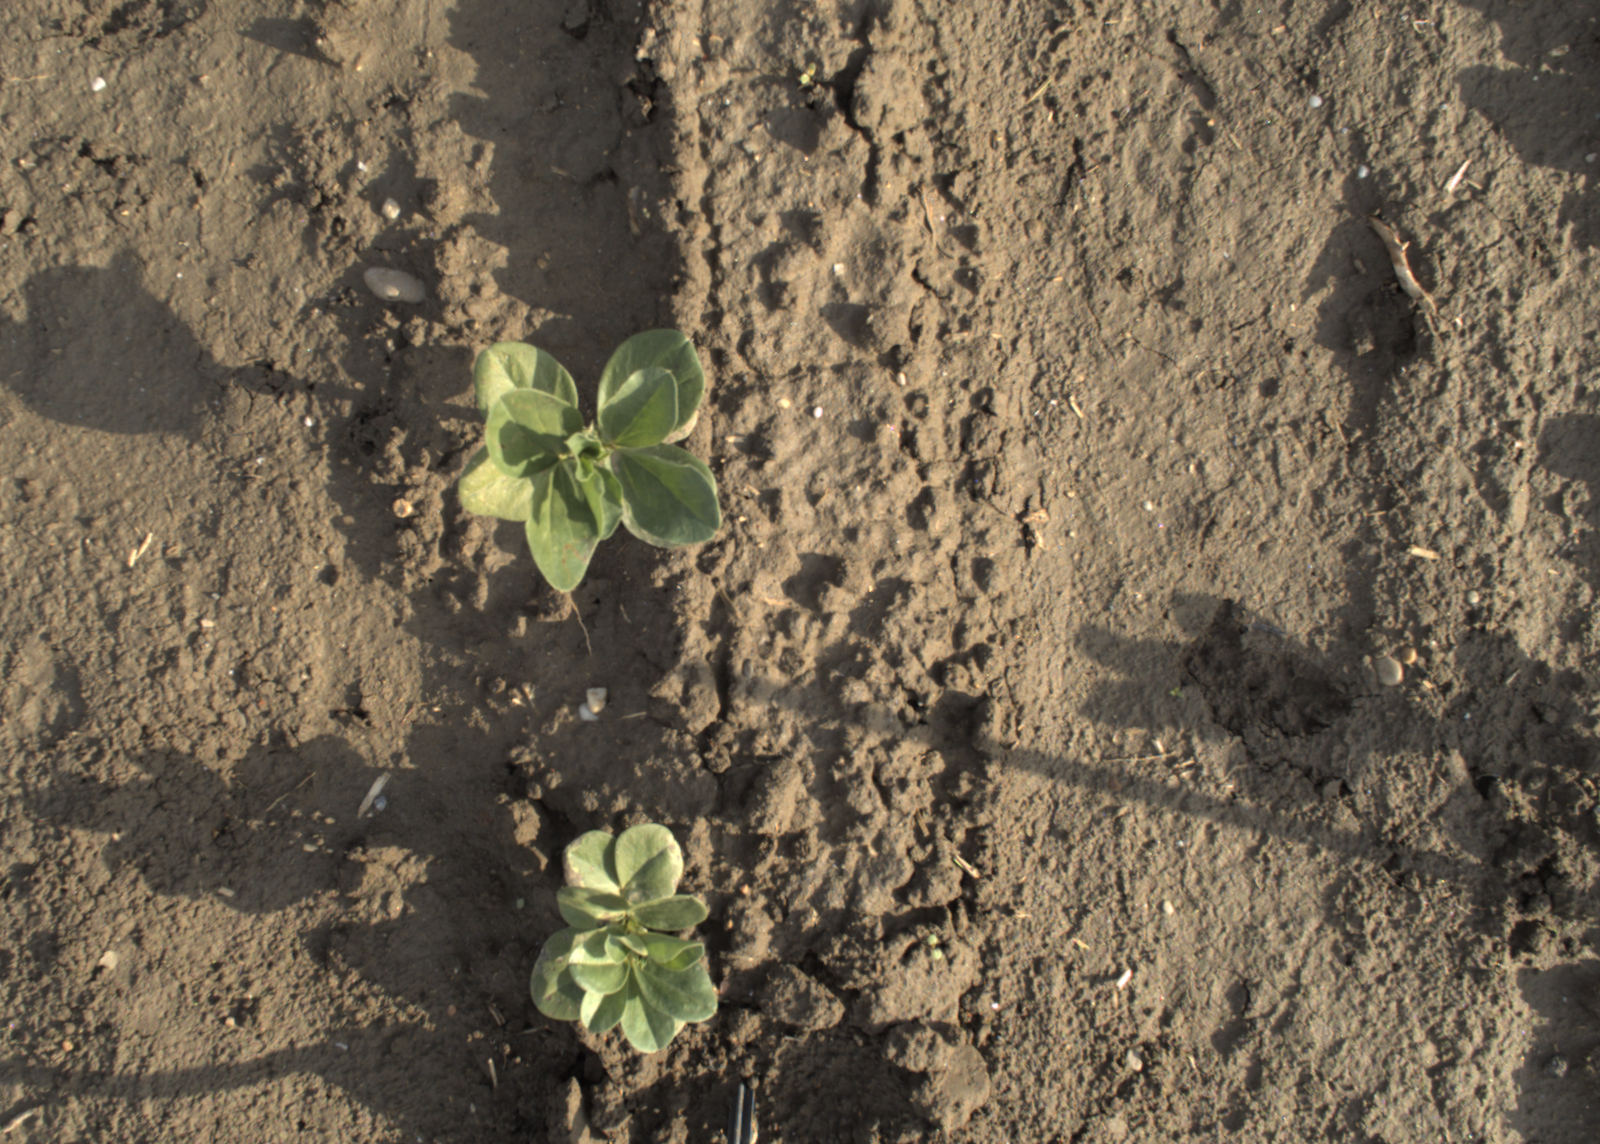
Capture date: 13.10.2021 09:57:43
Weather: mixed
Wind: strong
Seeding date: 02.09.2021
Plant canopy height (mm): 956